Michael Jonathan Green

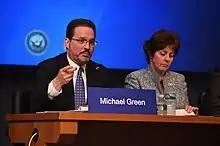
Michael Green speaking in a panel discussion at the U.S. Naval War College

In August 2016, Green was one of fifty senior GOP national security officials who signed a letter saying they will not vote for Donald Trump, then Republican nominee for president.